Benny Goodman

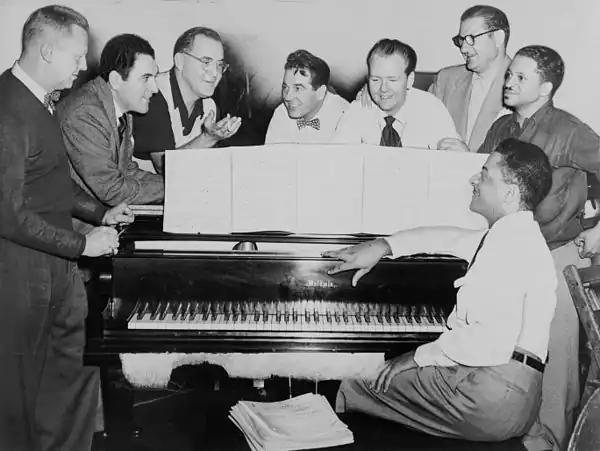
Goodman (third from left) with some of his former musicians, seated around piano left to right: Vernon Brown, George Auld, Gene Krupa, Clint Neagley, Ziggy Elman, Israel Crosby and Teddy Wilson (at piano); 1952

Goodman continued his success throughout the late 1930s with his big band, his trio and quartet, and the sextet formed in August 1939, the same month Goodman returned to Columbia Records after four years with RCA Victor. At Columbia, John Hammond, his future brother-in-law, produced most of his sessions. By the mid-1940s, however, big bands had lost much of their popularity. In 1941, ASCAP had a licensing war with music publishers. From 1942 to 1944, and again in 1948, the musicians' union went on strike against the major record labels in the United States, and singers acquired the popularity that the big bands had once enjoyed. During the 1942–44 strike, the War Department approached the union and requested the production of V-Discs, a set of records containing new recordings for soldiers, thereby boosting the rise of new artists. Also, by the late 1940s, swing was no longer the dominant style of jazz musicians.